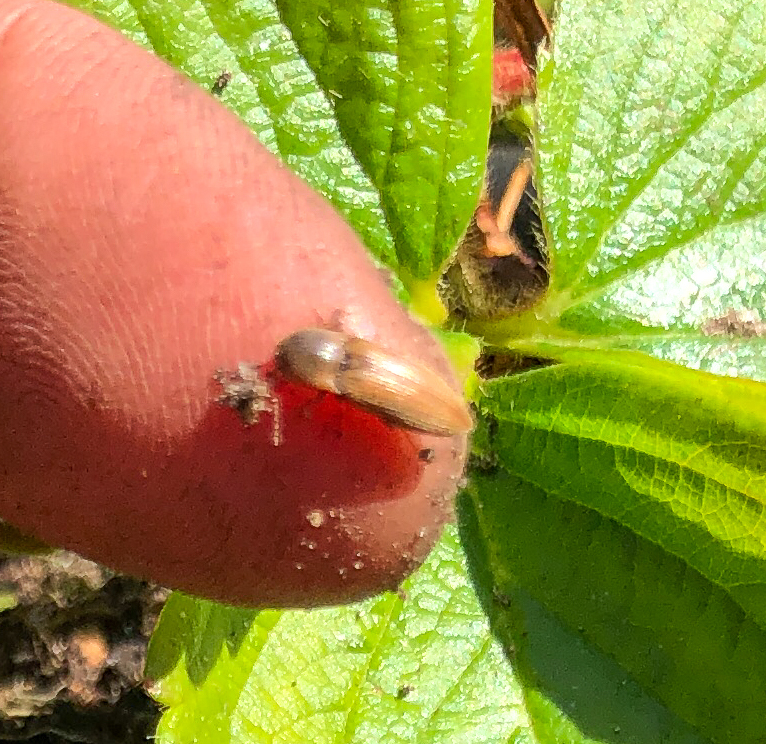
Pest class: clickbeetles_wireworms